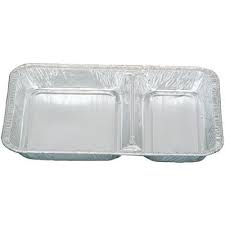
Label: metal